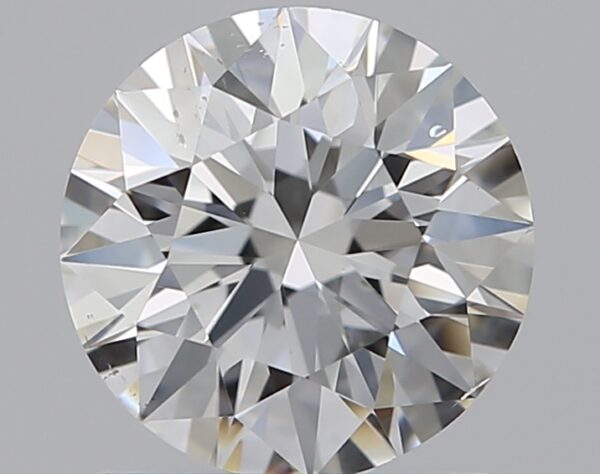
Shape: round
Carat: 1
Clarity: SI1
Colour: G
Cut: EX
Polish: EX
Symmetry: EX
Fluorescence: N
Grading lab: GIA
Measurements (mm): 6.38 x 6.42 x 4.02